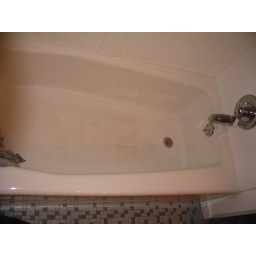
bathtub in main floor bathroom